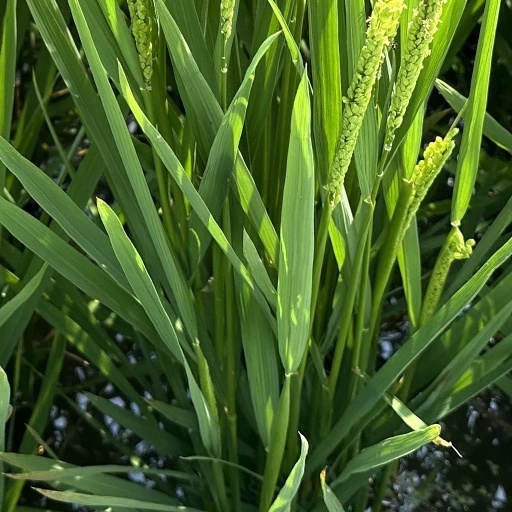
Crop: rice